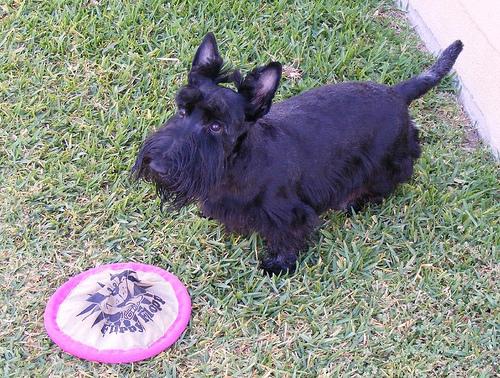
Breed: scottish terrier